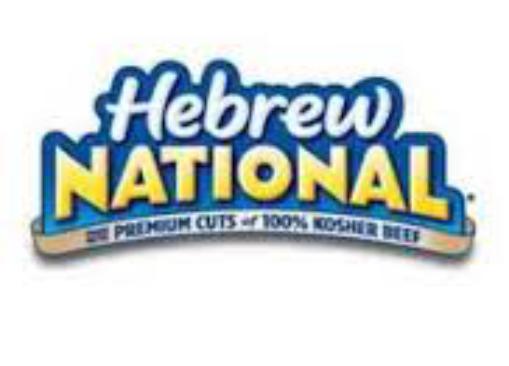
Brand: Hebrew National
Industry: Food